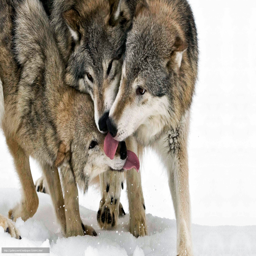
pack in the download free